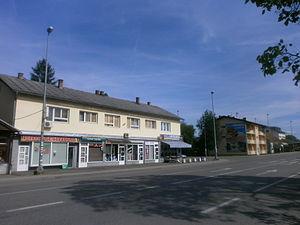
Nova Topola est une localité de Bosnie-Herzégovine. Elle est située dans la municipalité de Gradiška et dans la République serbe de Bosnie. Selon les premiers résultats du recensement bosnien de 2013, elle compte 2 430 habitants.